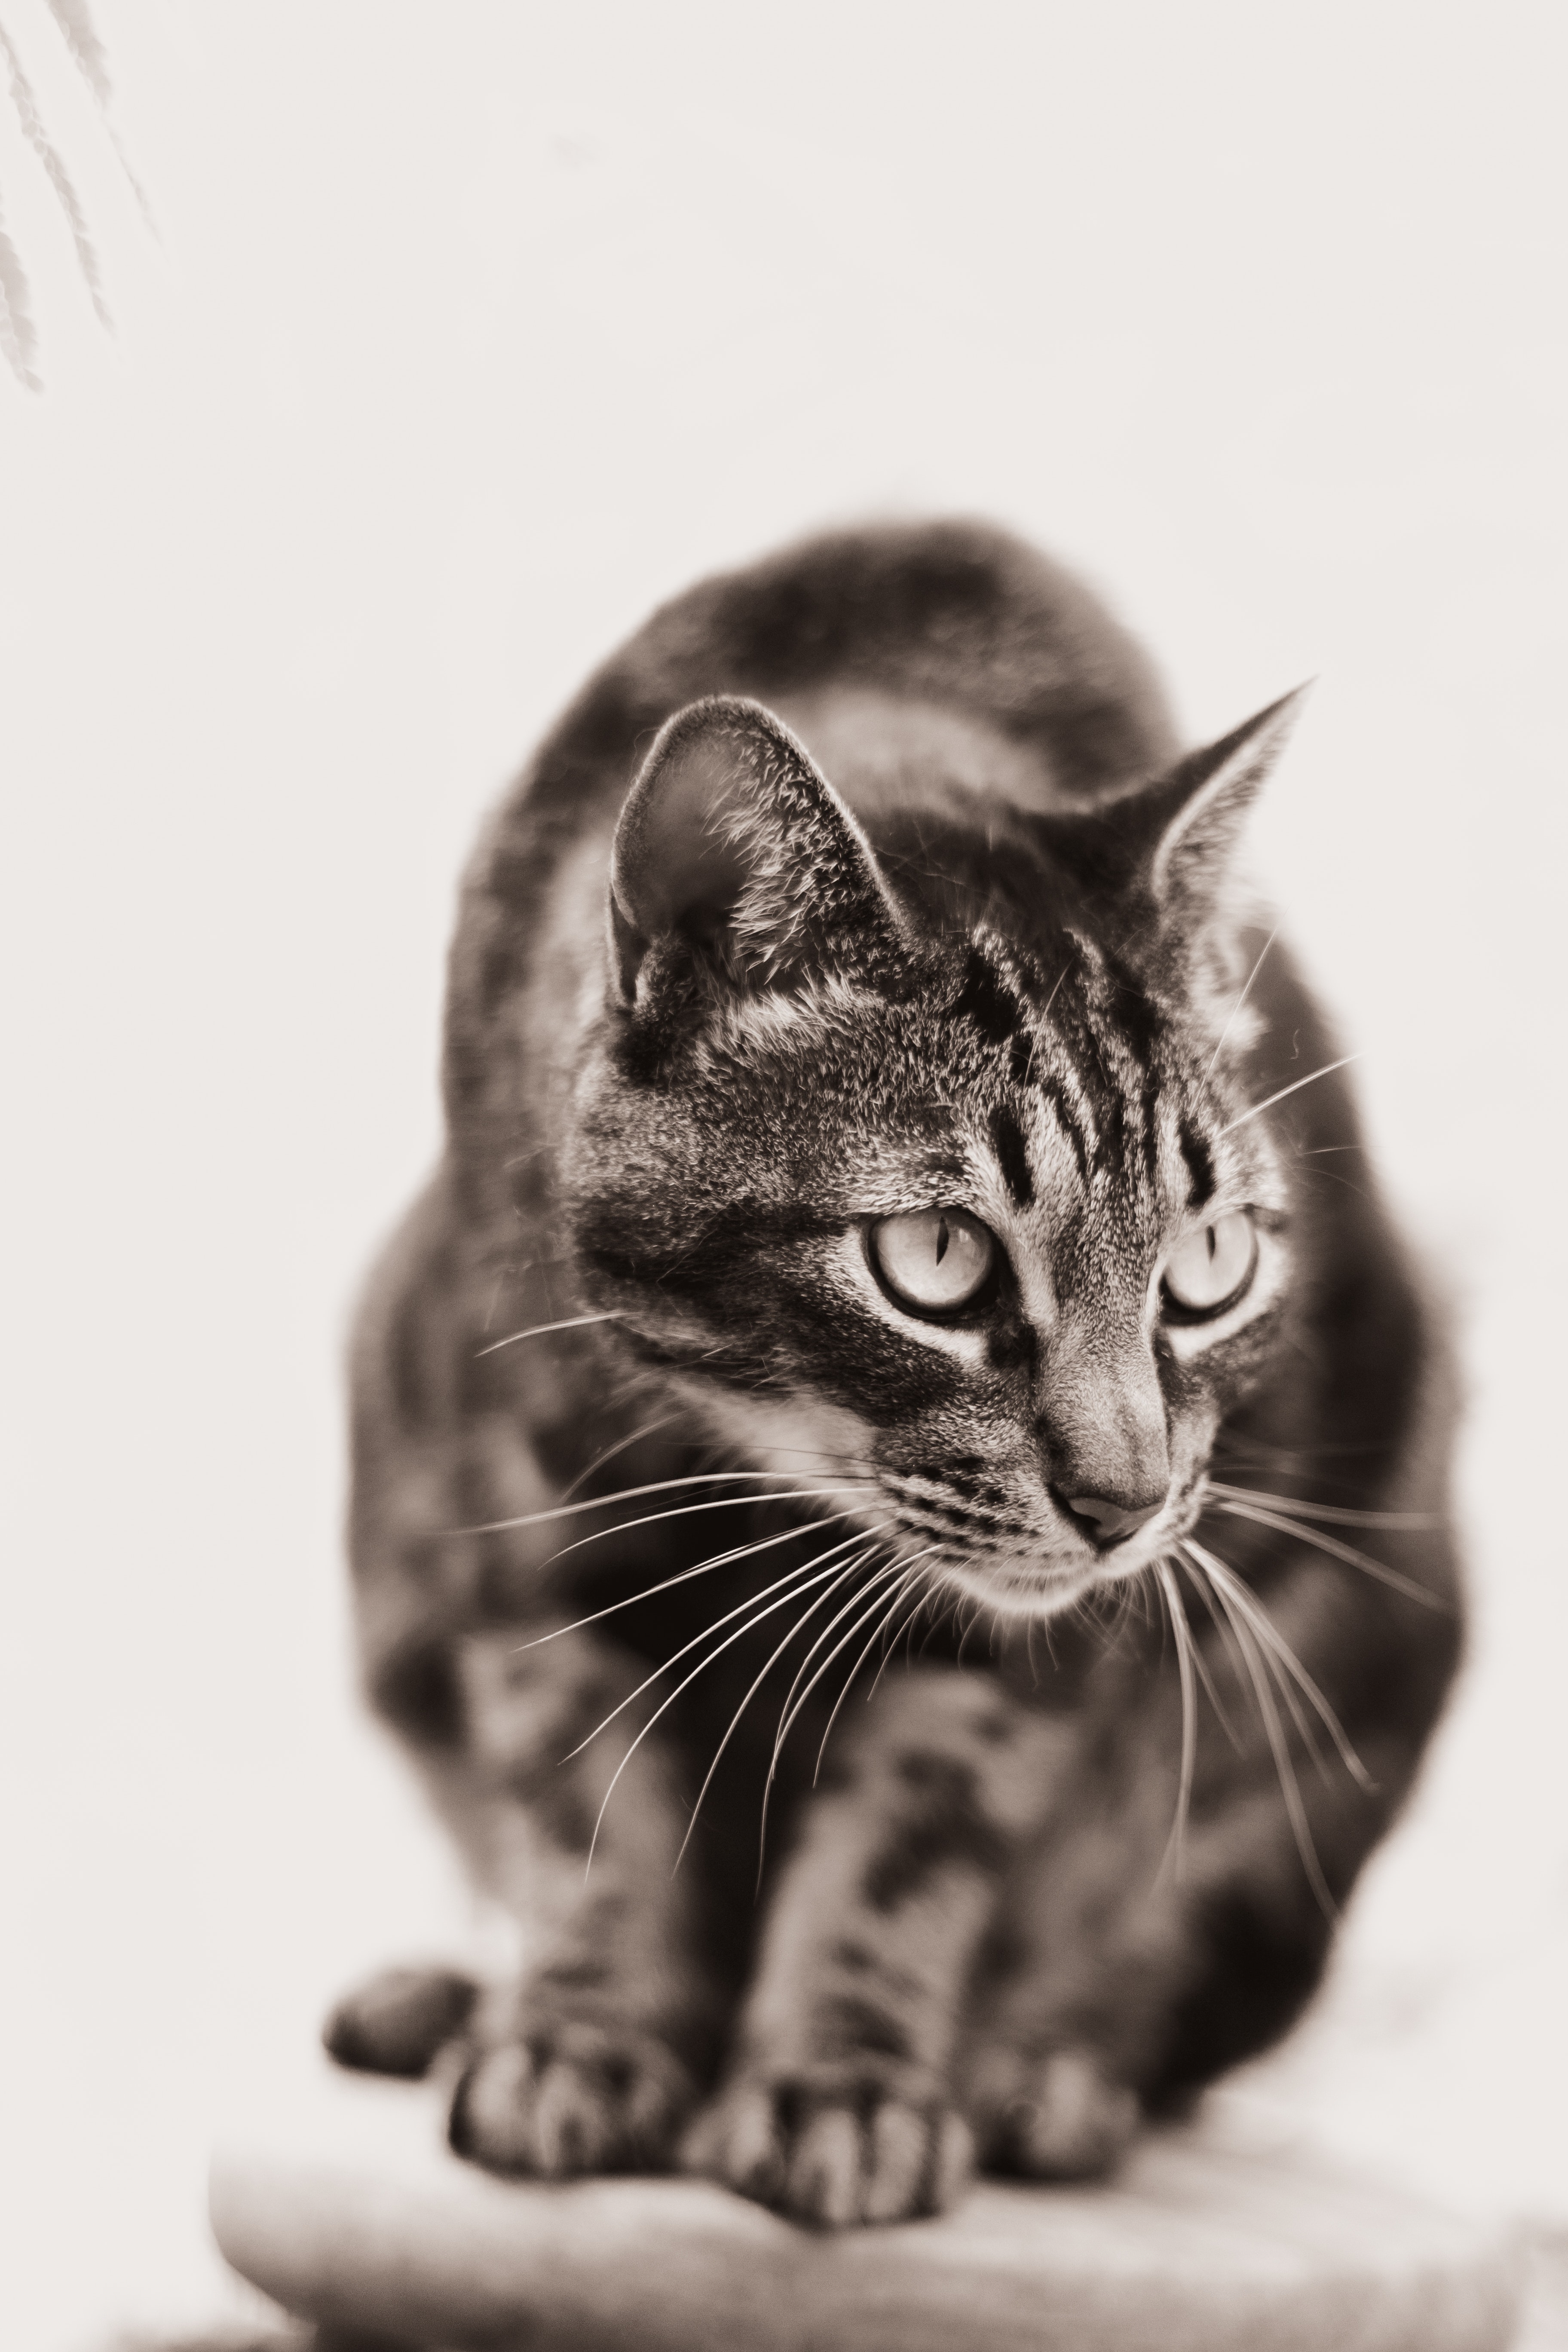
cat, felidae, carnivore, small to medium sized cats, black and white, style, whiskers, window, snout, monochrome, monochrome photography, close up, fur, domestic short haired cat, wildlife, grass, terrestrial animal, art, sand, sitting, paw, tree, still life photography, claw